John Considine (impresario)

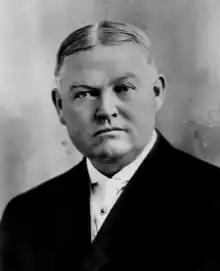
John W. Considine Sr. Circa 1910

John W. Considine (September 29, 1868 – February 11, 1943) was an American impresario, a pioneer of vaudeville.